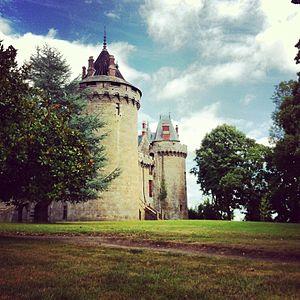
Château de Combourg (inscriptionclassement (partiel)) This building is indexed in the Base Mérimée, a database of architectural heritage maintained by the French Ministry of Culture,
Lucile de Chateaubriand, née à Saint-Malo en 1764, morte à Paris en 1804, est une femme de lettres française, auteur de contes et de poèmes en prose. Elle est la sœur aînée de l'écrivain François-René de Chateaubriand, qui parle d'elle avec émotion dans ses Mémoires.